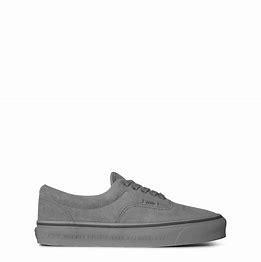
Brand: Vans
Model: Era 95 DX